The Boys (1962 Finnish film)

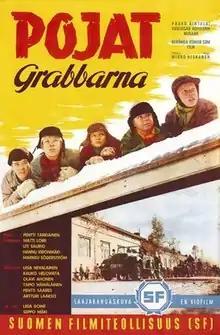
Original Finnish film poster

The Boys is a 1962 Finnish war drama film directed by Mikko Niskanen. It is based on a 1958 novel of the same name by Paavo Rintala. It was entered into the 3rd Moscow International Film Festival. The second lead role, Jake, was played by 17-year-old Vesa-Matti Loiri, who received the Jussi Awards certificate of honor for his role as a young actor.